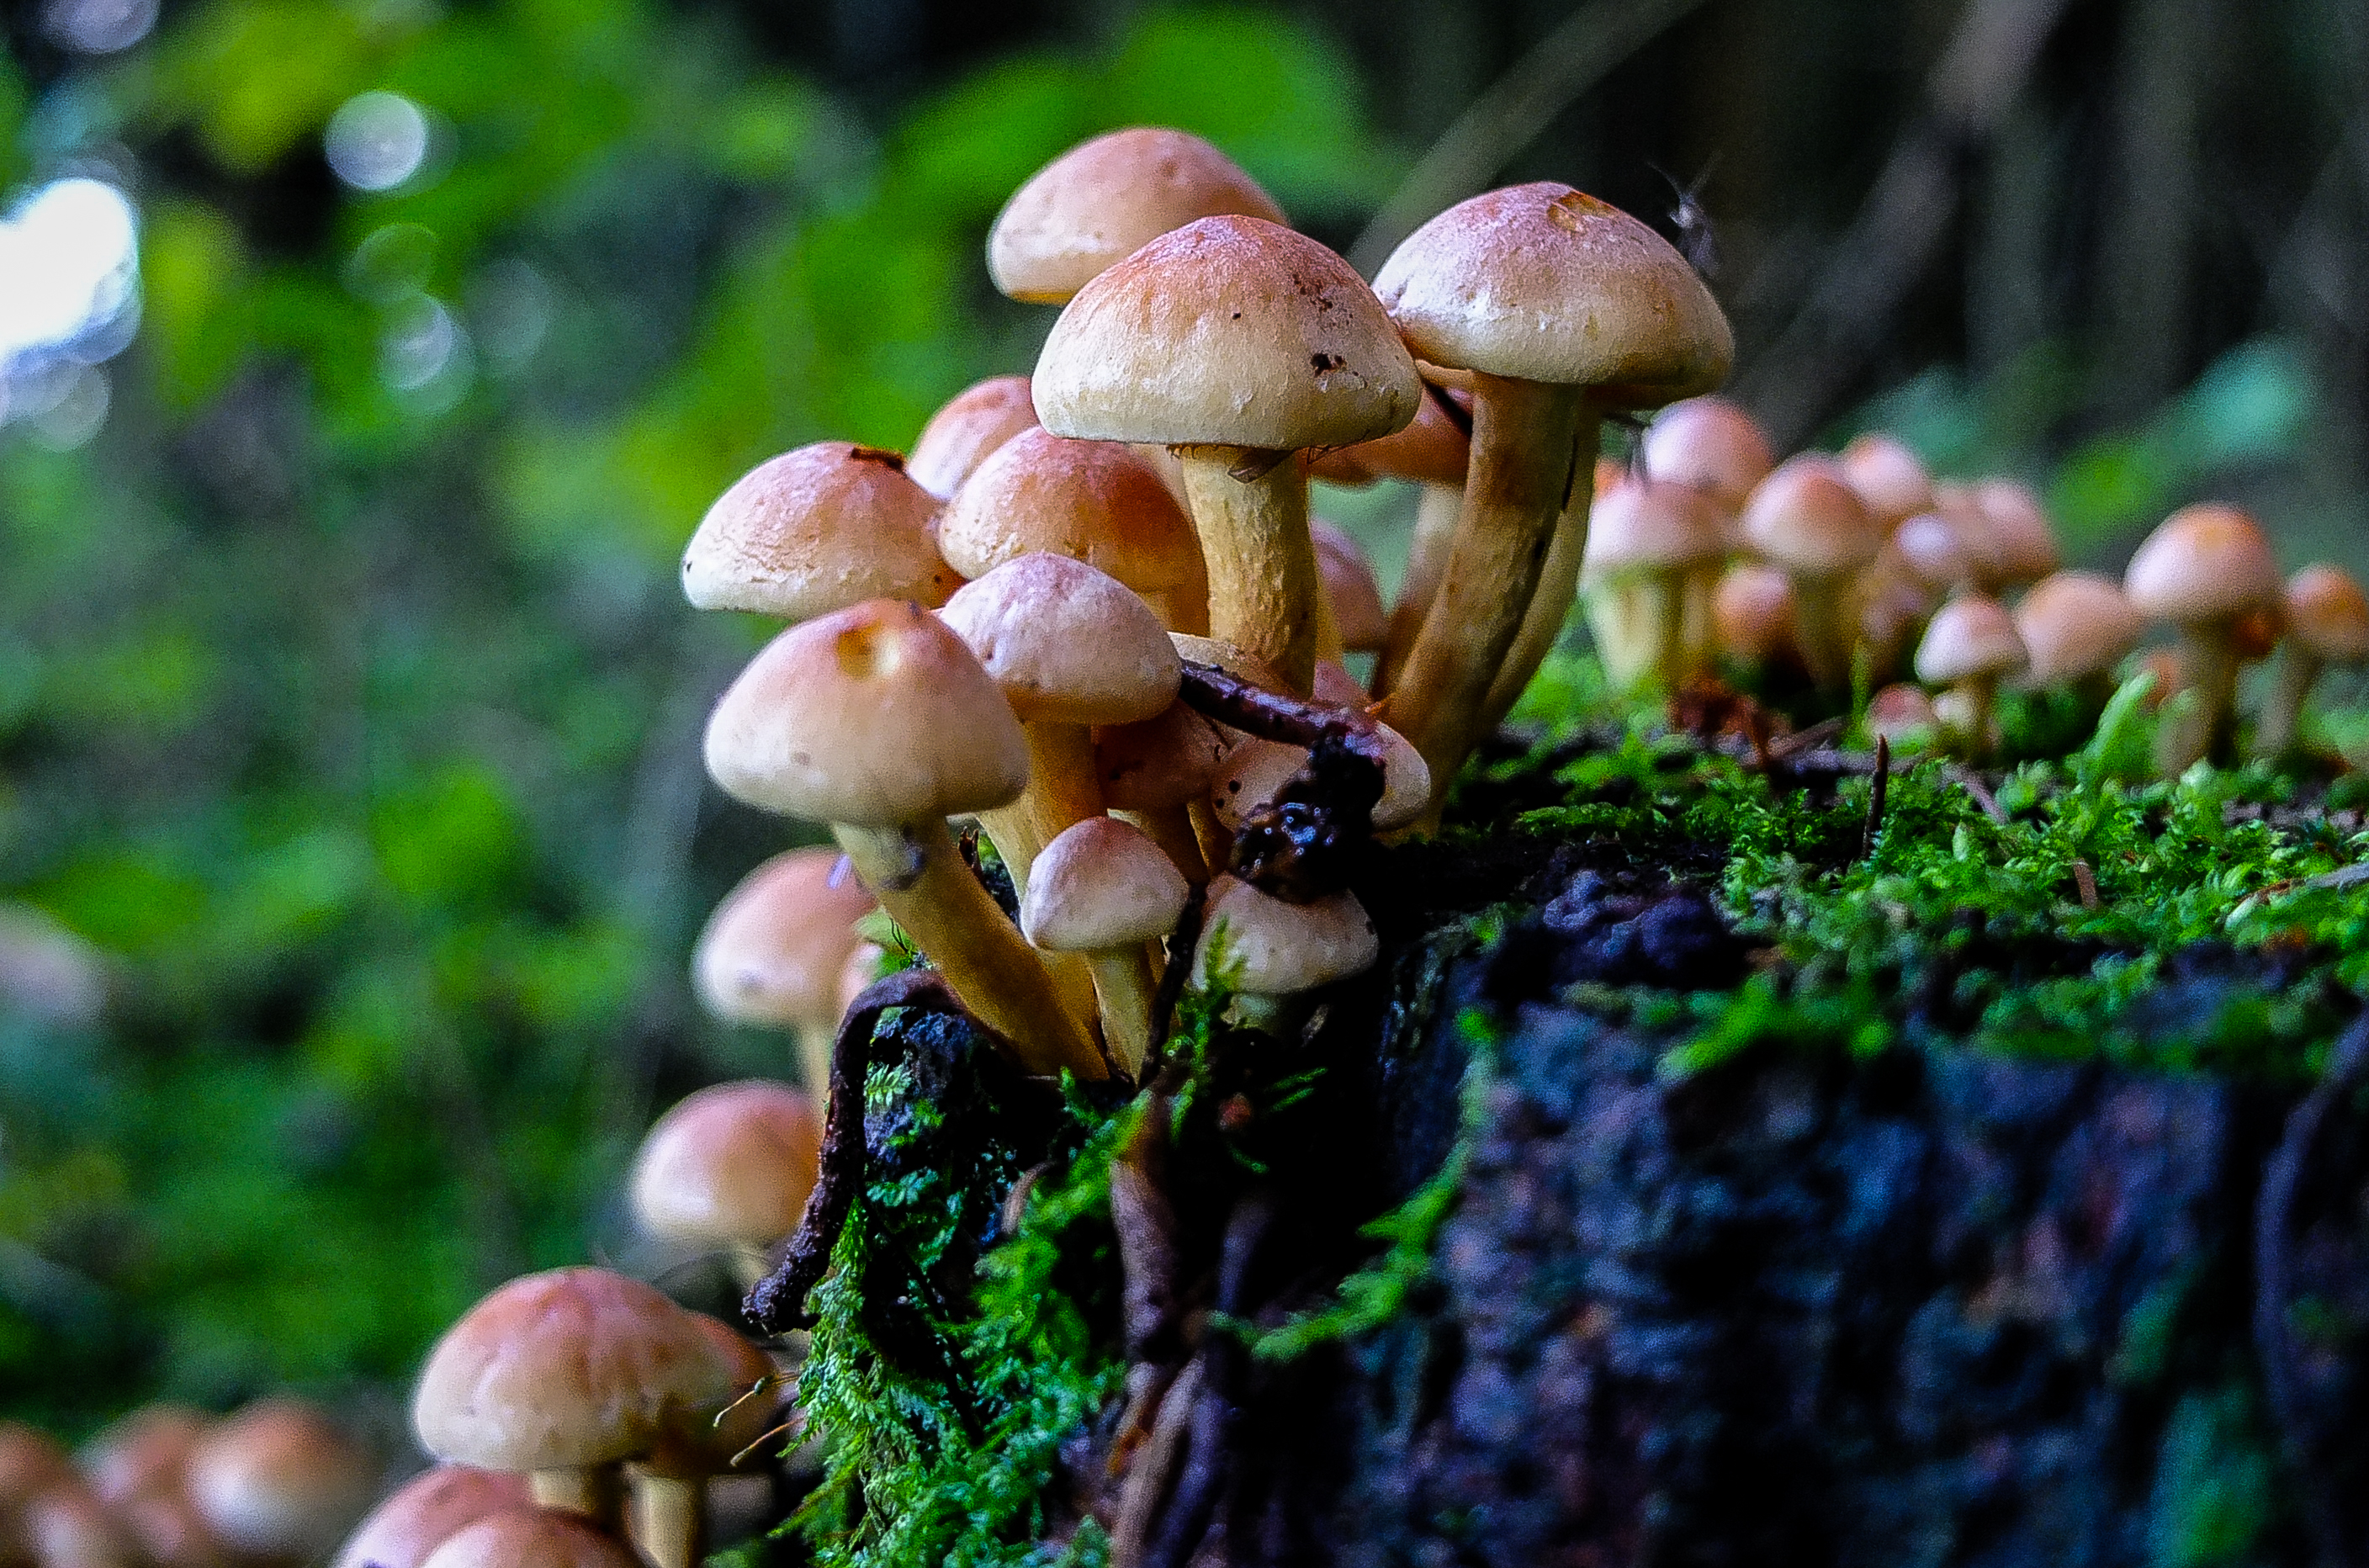
tree, nature, forest, branch, plant, leaf, flower, wildlife, green, produce, autumn, soil, botany, mushroom, flora, fauna, fungus, shrub, germany, herbst, bayern, bavaria, natur, woodland, pflanzen, auriculariales, rhn, wald, pilze, autumnmushrooms, macro photography, land plant, agaricomycetes, auriculariaceae